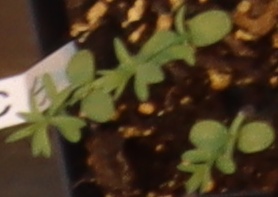
Label: Flax